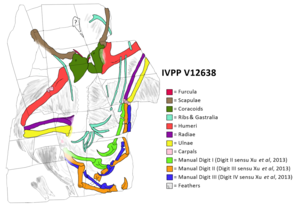
Yixianosaurus est un genre éteint de dinosaures à plumes, un théropode paravien basal datant du Crétacé inférieur et retrouvé en Chine. Sa taille est estimée à 1 mètre de long pour une masse d'environ 1 kilogramme.